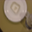
Label: plate